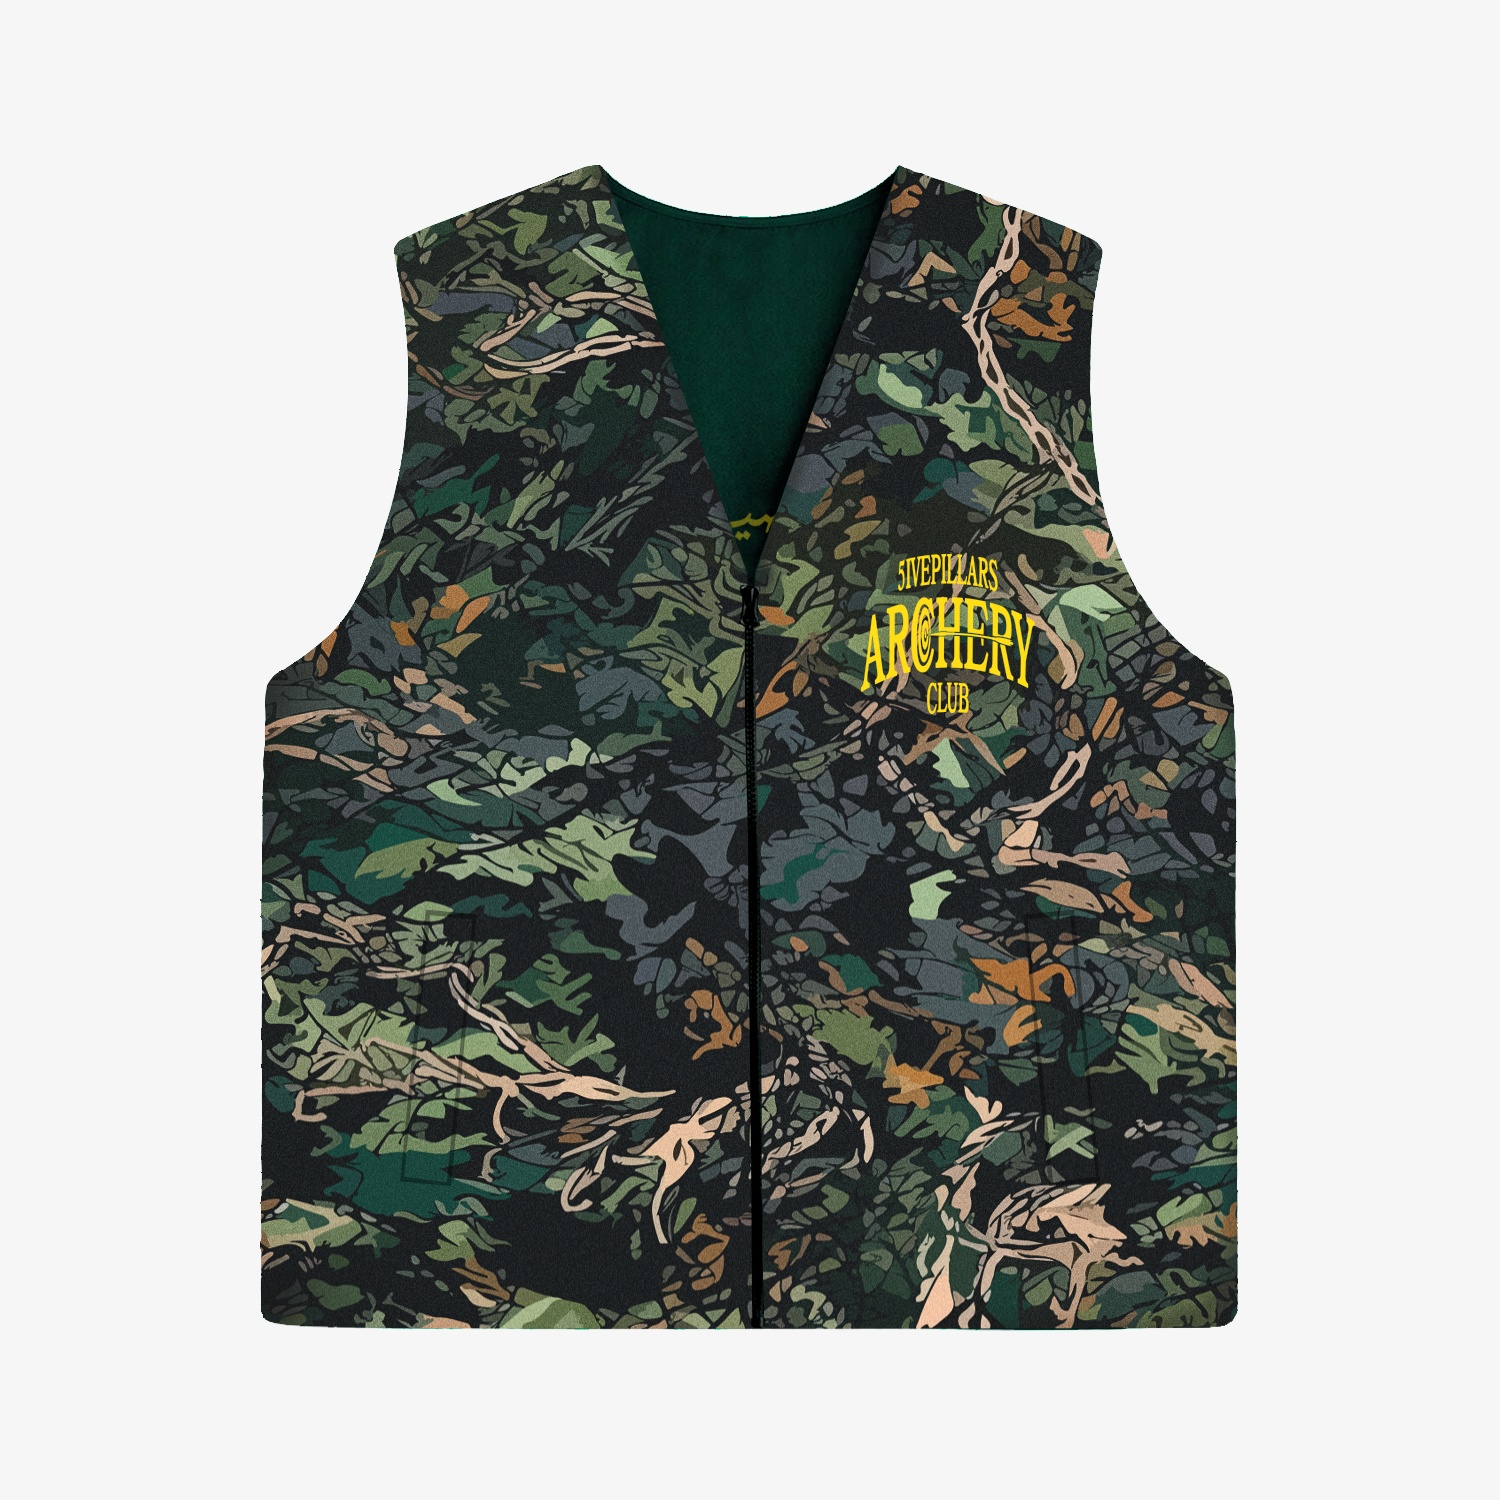
5ivepillars Archery Club Vest - Camo
5ivepillars Archery Club. For hunting, protection, and sport. Remembering the legacy of our beloved Prophet ﷺ and his beautiful sunnah, the Archery Club Vest is a call to honor the traditional practices the of Prophet ﷺ and the earliest Muslims, the Sahaba, exploring traditions such as horse-riding and archery in modern and contemporary ways. The Archery Club Vest's outer layer is made from 100% twill and is fully reversible, sporting both English and Arabic screen printed translations on either side. The front is also sublimated in a camoflauge print, complete with pockets on both sides and a reversible metal chrome colored zip.
Brand: 5ivepillars | UAE
Category: Sporting Goods > Outdoor Recreation > Hunting & Shooting > Archery > Archery Accessories